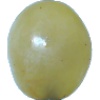
Label: Grape White 1